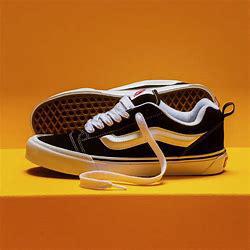
Brand: Vans
Model: Skate